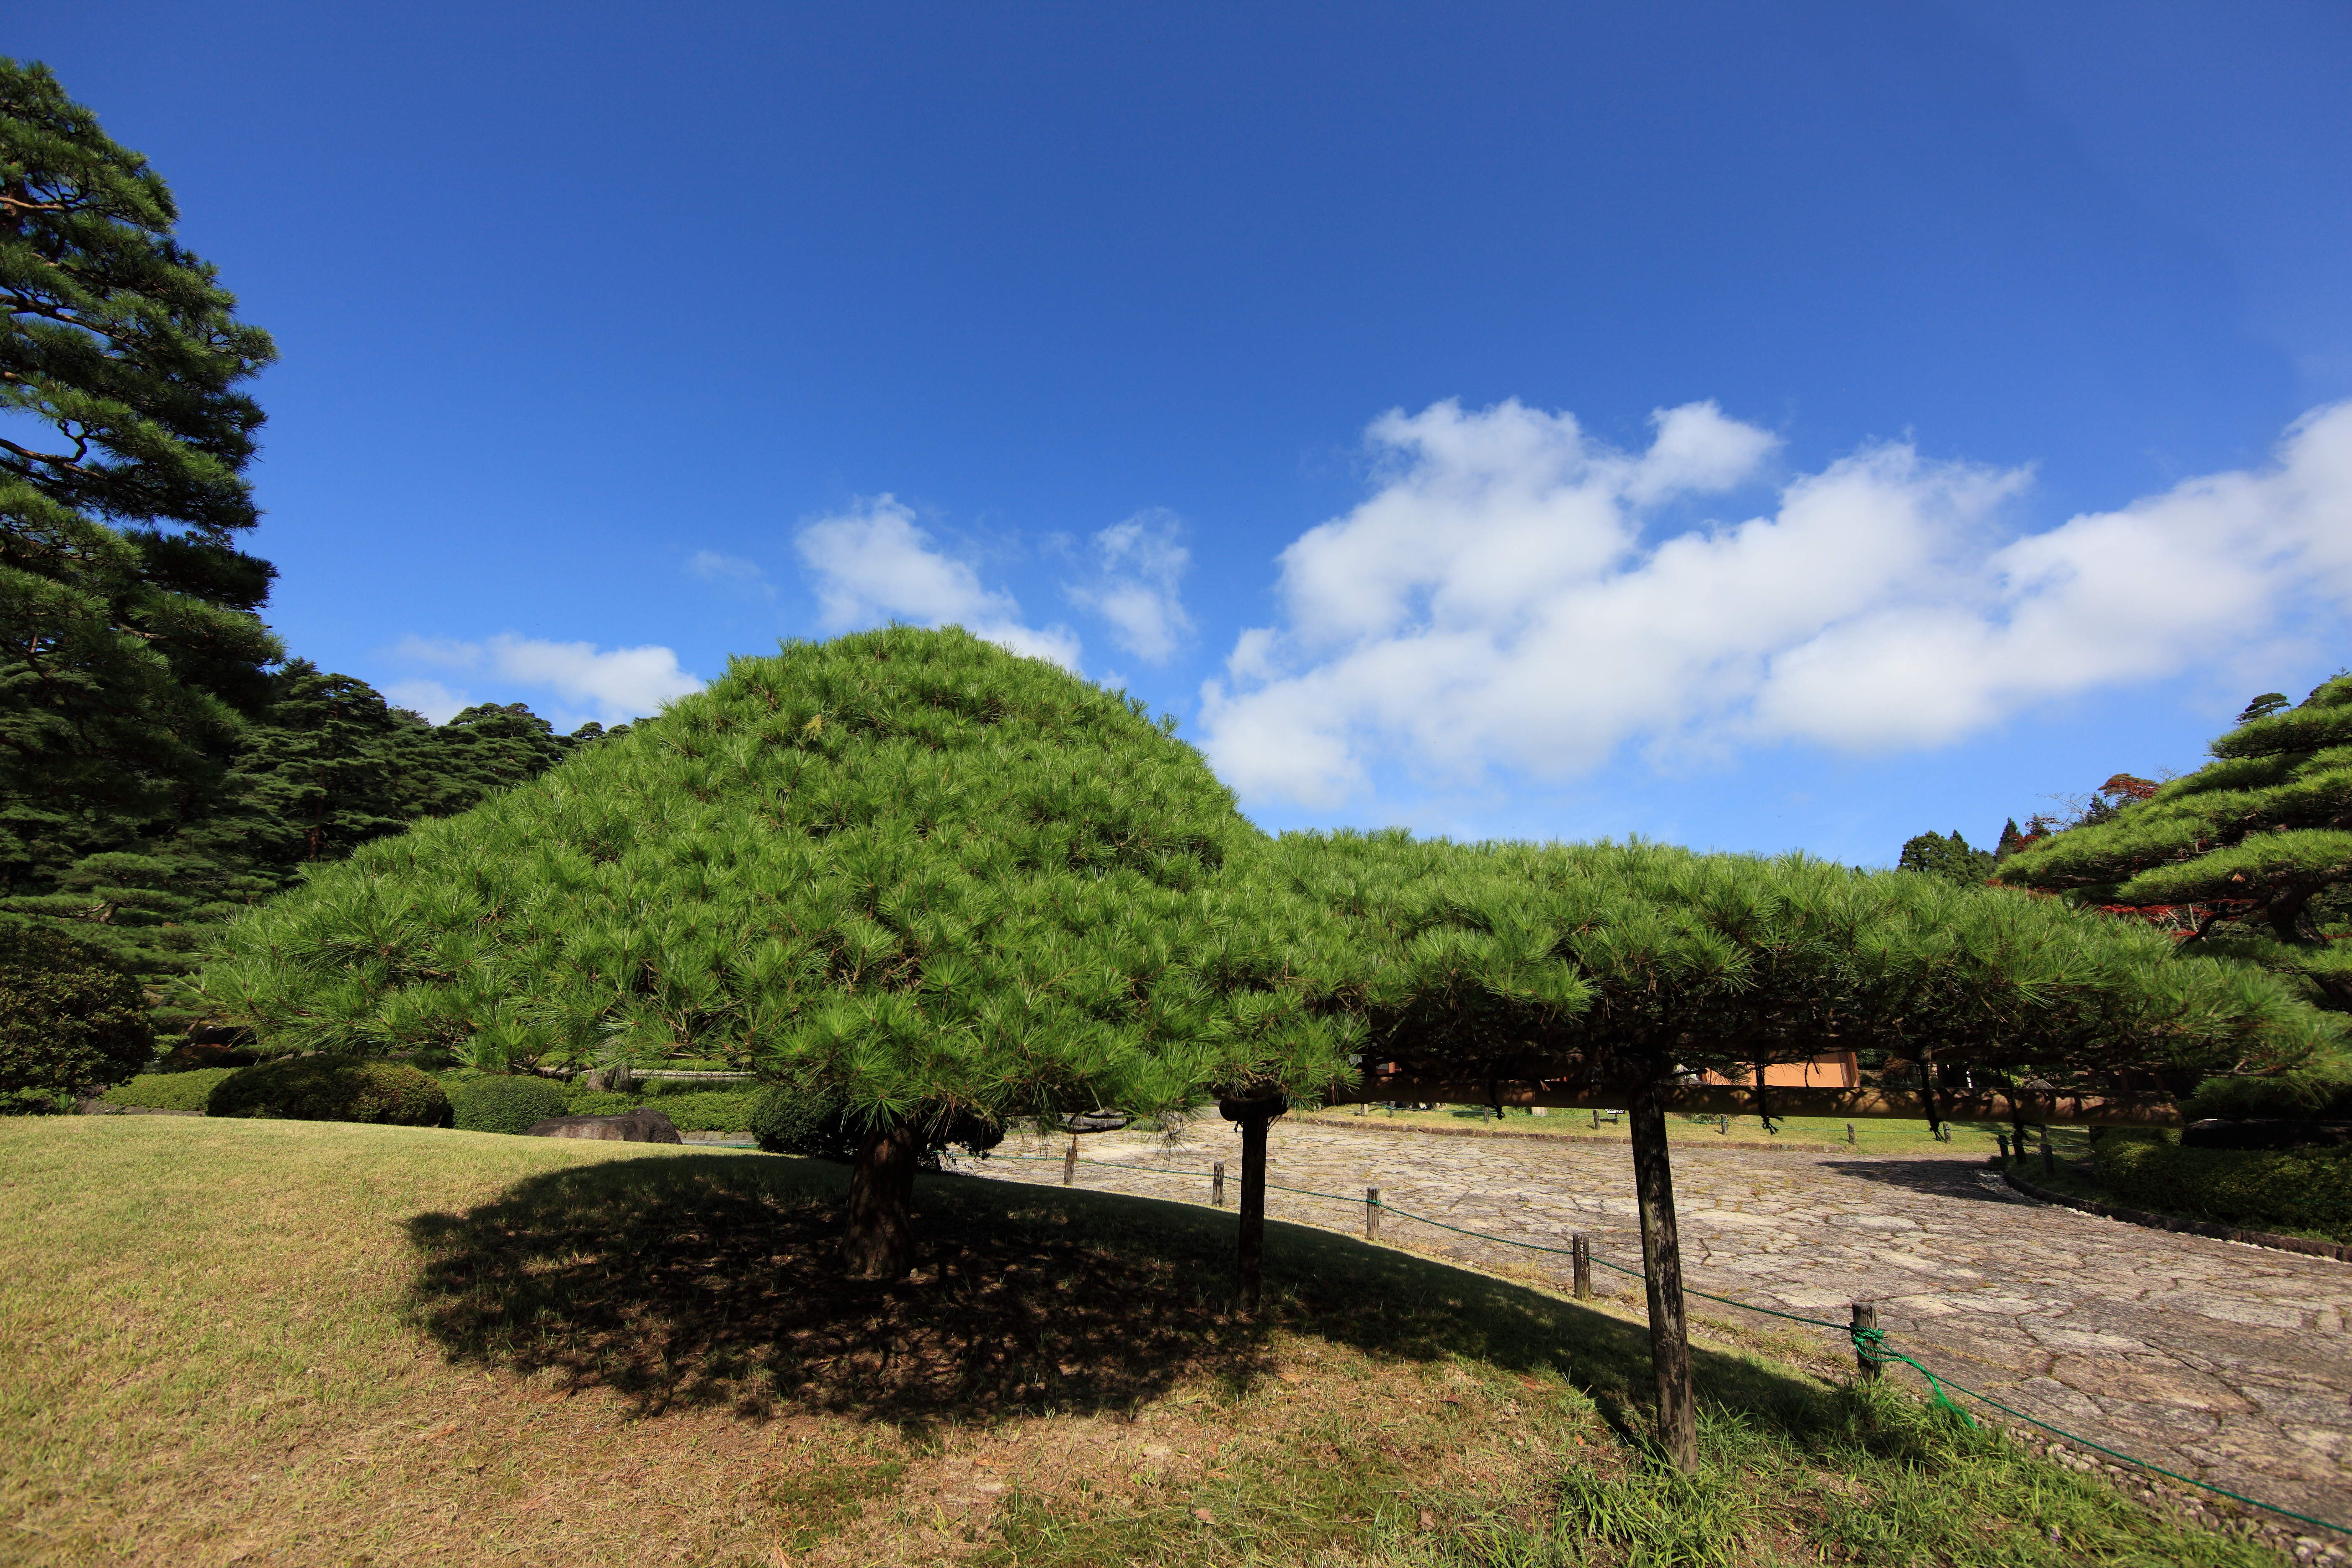
tree, plant, hill, high, garden, cool image, japanese, shrub, plantation, 5d, style, hires, markii, ecosystem, hi, res, resolution, rural area, biome, woody plant